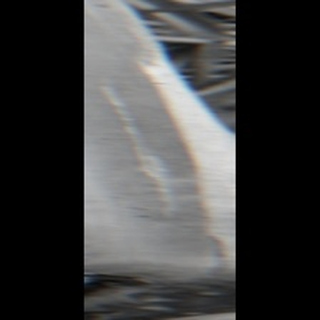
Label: sugarcane_red_rot